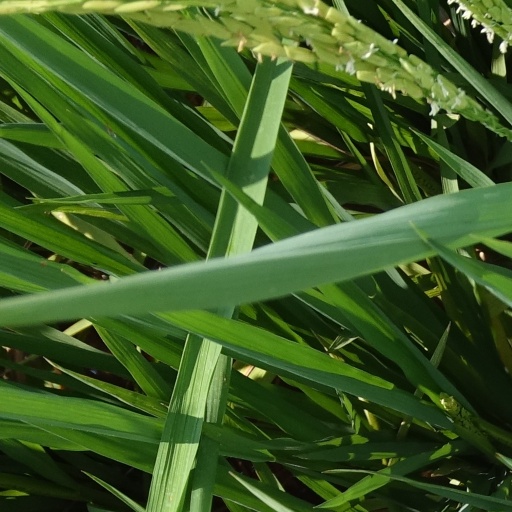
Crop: rice